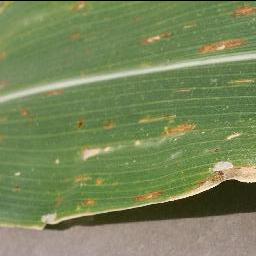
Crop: corn
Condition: (maize)_cercospora_spot_gray_spot